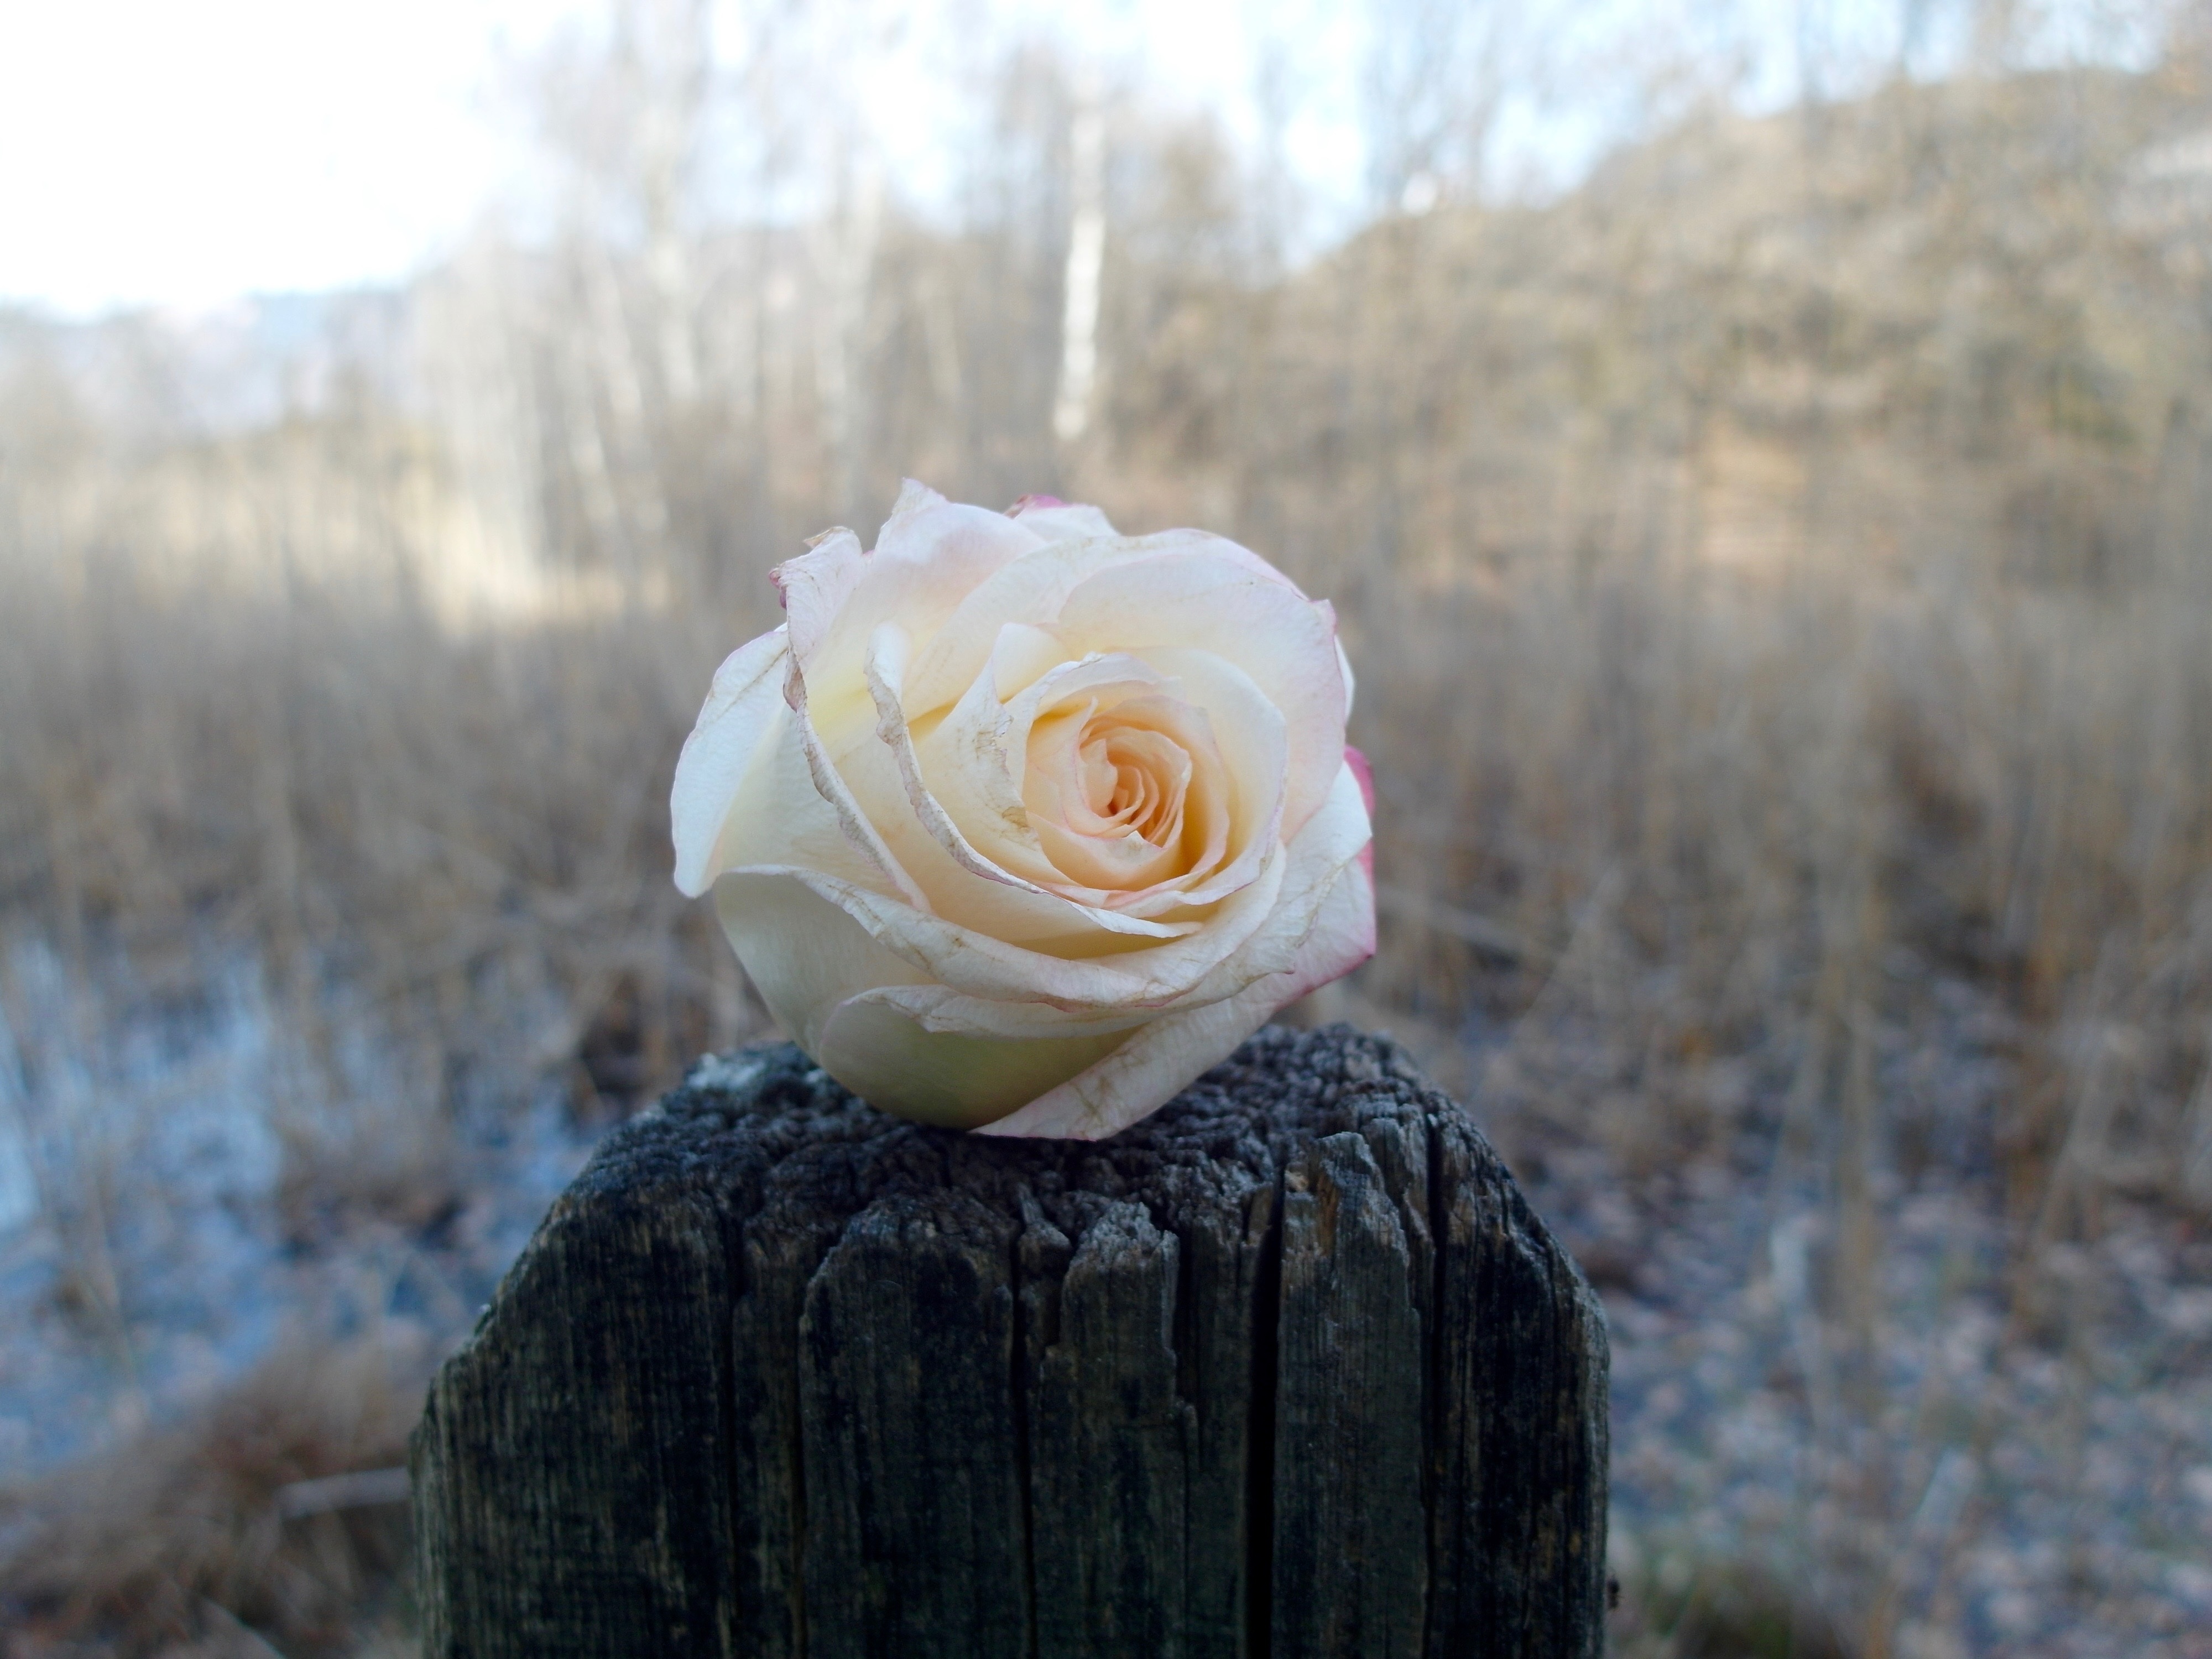
landscape, nature, blossom, plant, photography, flower, bloom, spring, autumn, flora, roses, rose bloom, flowering plant, land plant